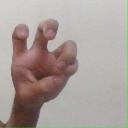
अक्षर: छ